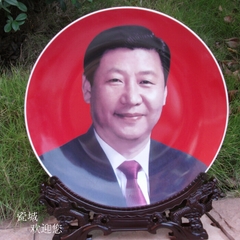
Label: trash